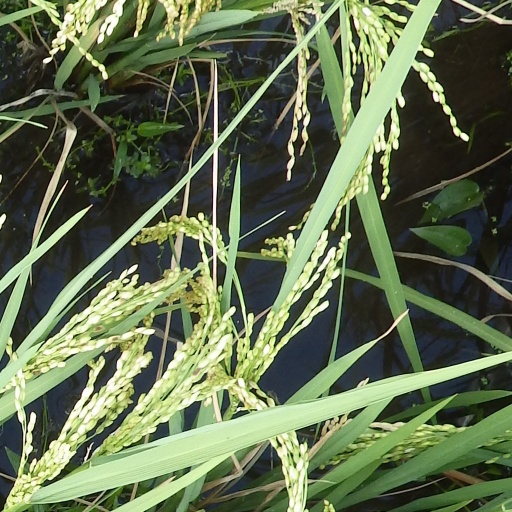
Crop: rice